Karl-Heinz Meltzer

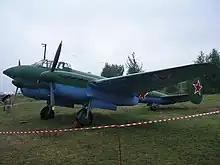
A preserved Pe-2 light bomber

Flying to the east of Mount Elbrus on 24 August 1942 Meltzer scored his first victory when he shot down a Russian Pe-2 fast light bomber. Between 21 September 1942 and 12 October 1942 in the same general area of operations he shot down 7 more Russian fighters and one Ilyushin-2 Stormovik ground attack bomber, and was belatedly awarded the Iron Cross 2nd Class and also the Iron Cross 1st Class.